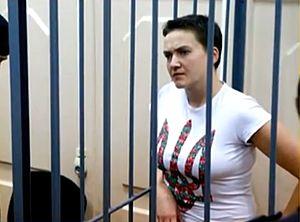
Nadia Viktorivna Savtchenko, née le 11 mai 1981 à Kiev, est une pilote et femme politique ukrainienne.